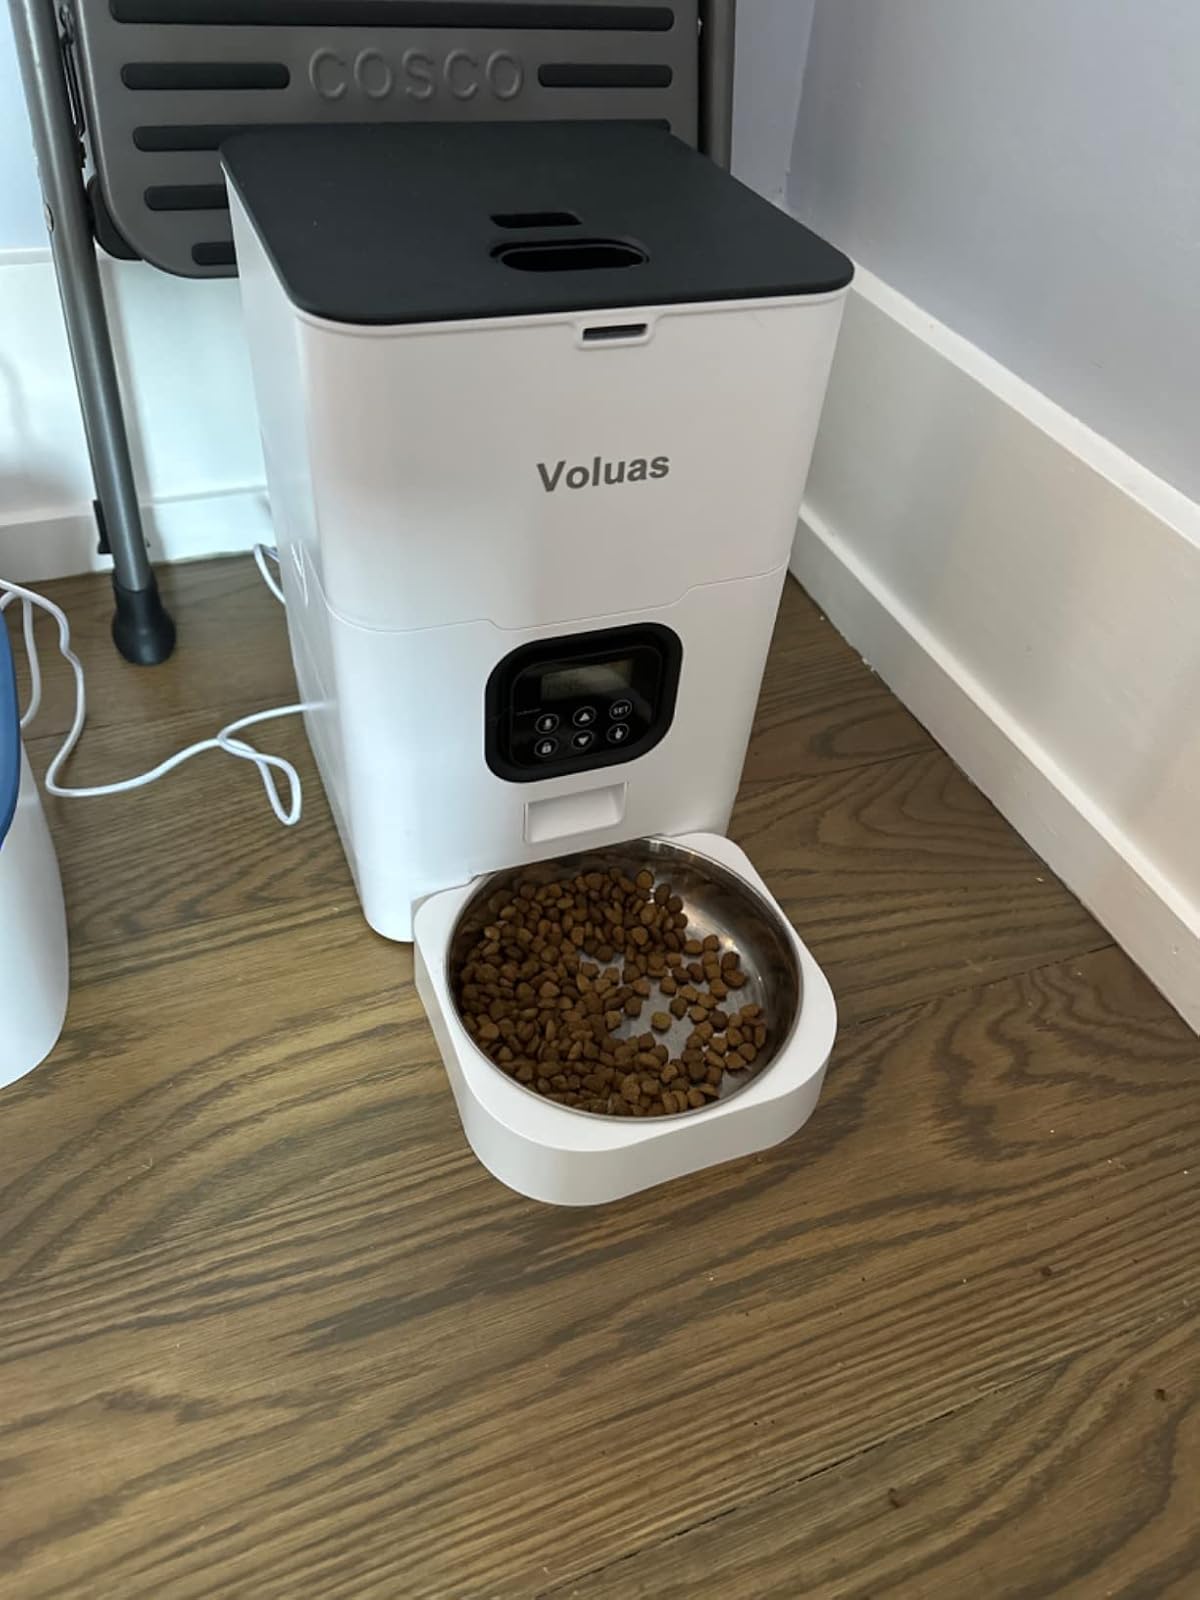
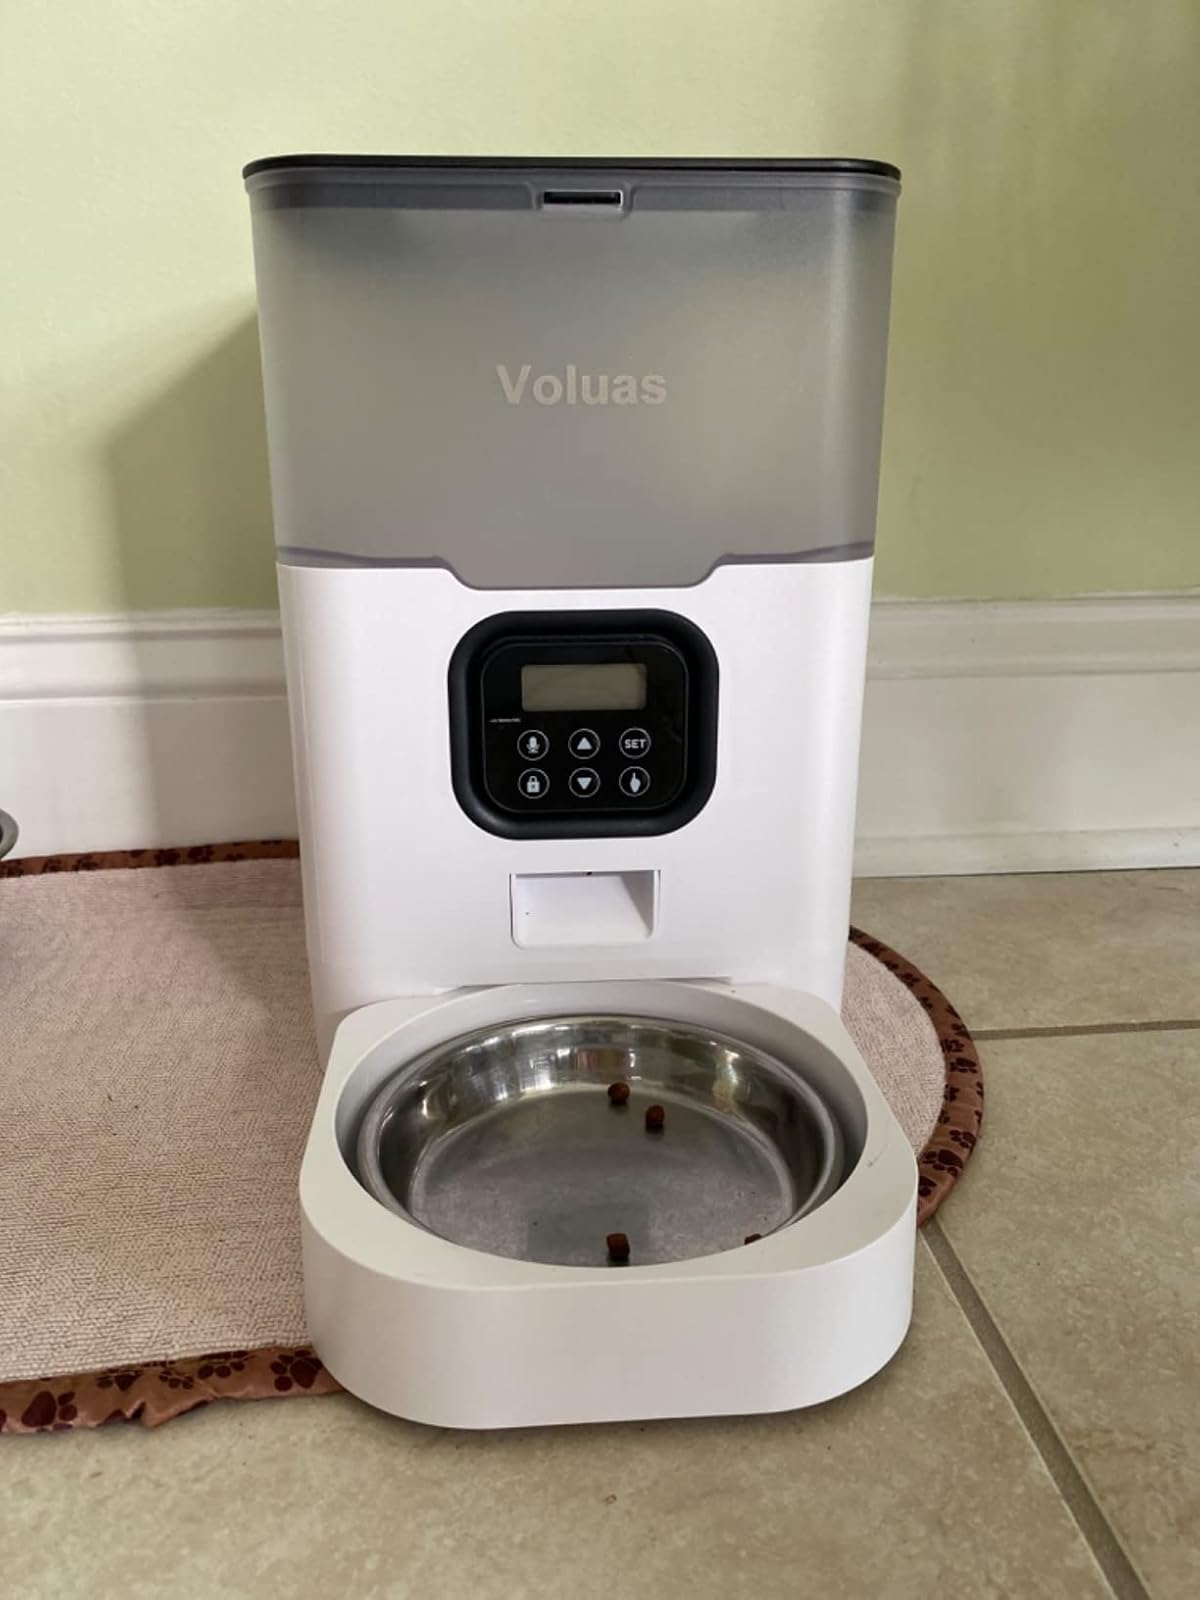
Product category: items_feeder
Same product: no